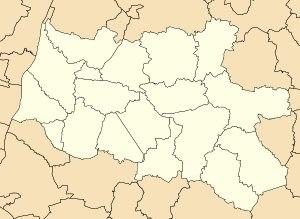
La communauté de communes de la Veyle est une communauté de communes située dans l'Ain et regroupant 18 communes. Le territoire correspond au canton de Vonnas exceptée Saint-Laurent-sur-Saône qui est rattachée à la communauté d'agglomération Mâconnais Beaujolais Agglomération.